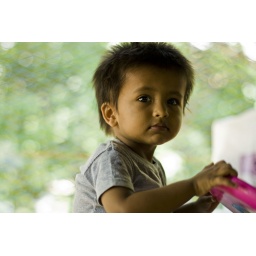
It looked like the boy was sitting in front of a huge capacitor, his hair standing straight like that :)